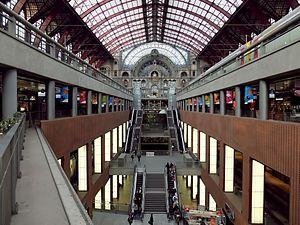
La gare d'Anvers-Central est une gare ferroviaire belge des lignes 25 de Bruxelles à Anvers et 12, d'Anvers à Essen, située sur la place Reine Astrid à proximité du centre de la ville d'Anvers, chef-lieu de la province d'Anvers en Région flamande. Elle est considérée comme l'un des monuments les plus fastueux de Belgique et l'une des plus belles gares du monde.